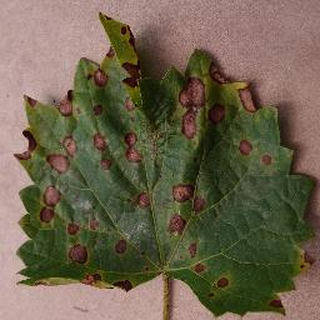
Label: grape_black_rot